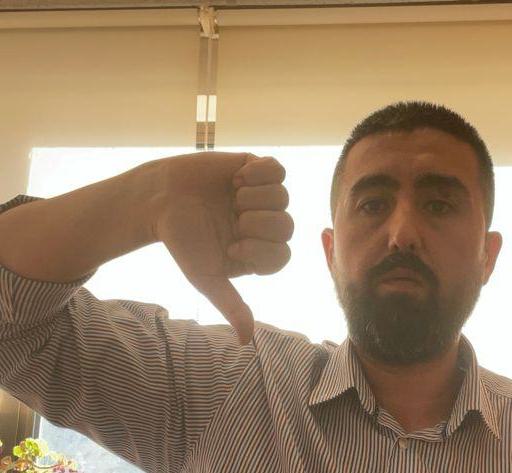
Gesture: dislike